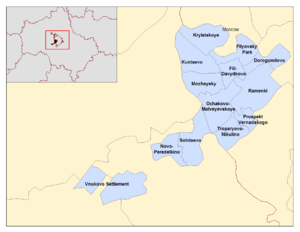
Administrativ inddeling af Moskva / Vestlige administrative okrug
Den føderale by Moskva i Rusland er administrativt inddelt i 12 okruger, der igen er opdelt i rajoner og bymæssige bebyggelser. Byen har ikke en egentligt midtby, der er derimod tætte urbane bebyggelser spredt over byen. Vigtige forretningskvarterer inkluderer Kitaj-gorod centralt, Tverskoj, Arbat og Presnenskij, hjemsted for det fremtidige Moskvas Internationale Forretningskvarter mod øst. Den Centrale administrative okrug som helhed har en stor koncentration af forretninger. Rådhuset og store administrationsbygninger er placeret i Tverskoj rajon og Kitaj-gorod. Vestlige administrative okrug er hjemsted for Moskvas statsuniversitet, Spurvebakkerne og Mosfilm-studierne. Moskva havde 12.108.257 indbyggere.